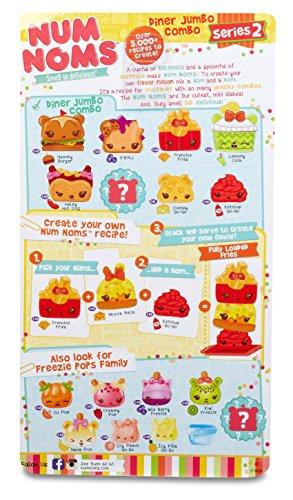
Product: Num Noms Series 2 - Scented 8-Pack - Diner
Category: Toys & Games | Dolls & Accessories | Playsets
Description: Mix and match the collectible scented Num Noms characters to create scent-sational recipes.
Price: $11.63
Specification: ProductDimensions:4.5x1.5x9inches|ItemWeight:4.2ounces|ShippingWeight:8.6ounces(Viewshippingratesandpolicies)|DomesticShipping:ItemcanbeshippedwithinU.S.|InternationalShipping:ThisitemcanbeshippedtoselectcountriesoutsideoftheU.S.LearnMore|ASIN:B01CSC7OS8|Itemmodelnumber:544098|Manufacturerrecommendedage:36months-15years|Batteries:2LR44batteriesrequired.(included)